Corvinus University of Budapest

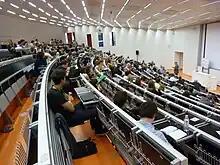
Lecture hall

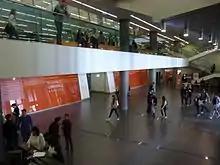
Central library at the new Közraktár building

The specialised colleges conduct in-depth research on a number of specialised subjects (e.g. social theory and finance), sometimes with the involvement of external academics or economic operators. Members usually live together on a separate floor of their university hall of residence or in a separate building. This promotes active community life and shared learning and research.